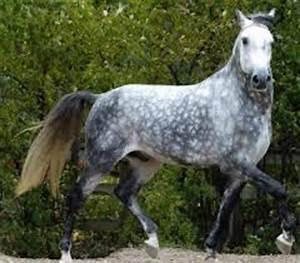
horse